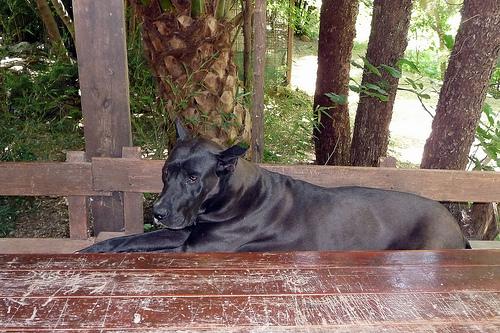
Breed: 206-n000035-Great_Dane